Microswimmer

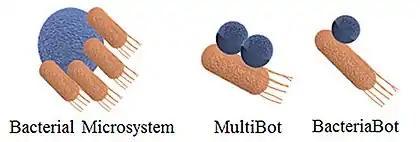

The so-called biohybrid microswimmer can be defined as a microswimmer that consist of both biological and artificial parts, for instance, one or several living microorganisms attached to one or various synthetic parts. The biohybrid approach directly employs living microorganisms to be a main component or modified base of a functional microswimmer. Initially microorganisms were used as the motor units for artificial devices, but in recent years this role has been extended and modified toward other functionalities that take advantage of the biological capabilities of these organisms considering their means of interacting with other cells and living matter, specifically for applications inside the human body like drug delivery or fertilisation.